Franz Ferenczy

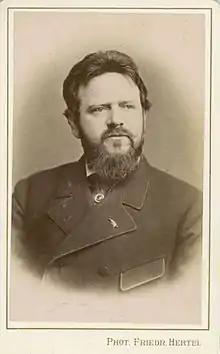
Portrait of Franz Ferenczy from the Archives of Bergen Public Library

Franz Ferenczy (also Franz Friedemann) (1835 – 27 February 1881, Weimar) was a nineteenth-century German tenor who had a prolific opera career in Europe between 1859 and 1880. Possessing a powerful voice with a wide vocal range, Ferenczy particularly excelled in the operas of Giacomo Meyerbeer and Richard Wagner. He is best remembered today for originating the role of Samson in the world premiere of Camille Saint-Saëns's "Samson et Dalila" in 1877. His brother, José Ferenczy (1852–1908), was also a successful operatic tenor.